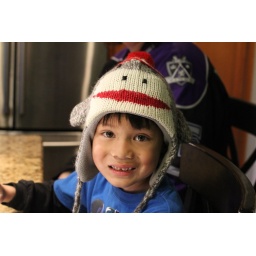
Josh in a cute sock monkey hat